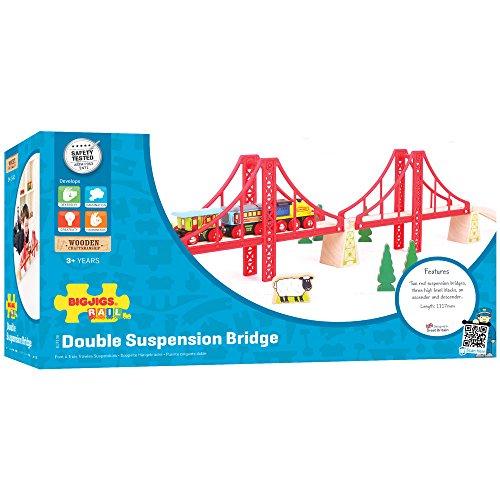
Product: Bigjigs Rail Double Suspension Bridge - Other Major Wooden Rail Brands are Compatible
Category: Toys & Games | Play Vehicles | Play Trains & Railway Sets | Train Sets
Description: One of the biggest and grandest wooden bridges in our extensive range.
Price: $23.73
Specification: ProductDimensions:20.7x2.4x7.9inches|ItemWeight:1.83pounds|ShippingWeight:1.63pounds(Viewshippingratesandpolicies)|DomesticShipping:ItemcanbeshippedwithinU.S.|InternationalShipping:ThisitemcanbeshippedtoselectcountriesoutsideoftheU.S.LearnMore|ShippingAdvisory:Thisitemmustbeshippedseparatelyfromotheritemsinyourorder.Additionalshippingchargeswillnotapply.|ASIN:B001643C54|Itemmodelnumber:BJT136|Manufacturerrecommendedage:36months-12years